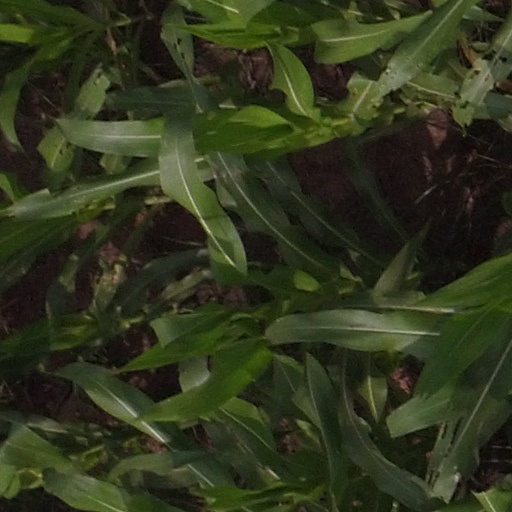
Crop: maize; corn